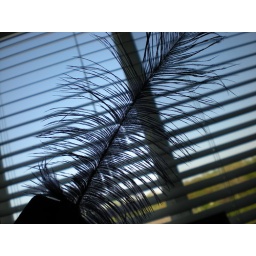
&lt;i&gt;her feet brushed the floor as she was swept up by the person who had his heart set on her.&lt;/i&gt;